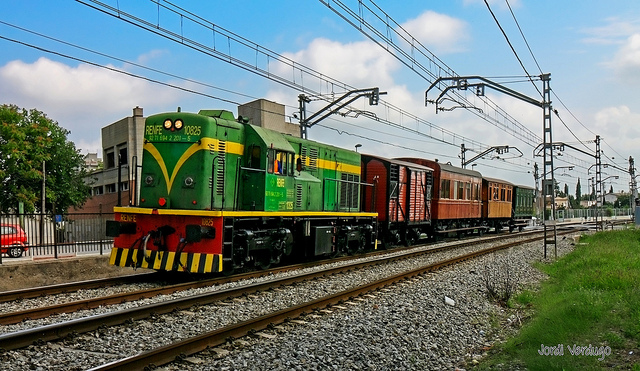
A green and red train traveling down train tracks.

A large green train going down a steel track.

A green and yellow train with train cars next to trees.

A grain on a train track with multiple cars attached.

A train engine carrying some carts down a track.